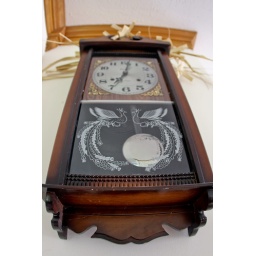
old clock in the house